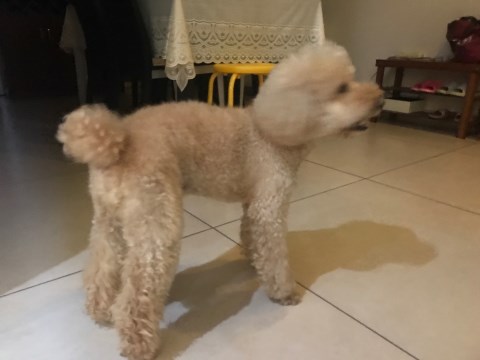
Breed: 2925-n000114-toy_poodle